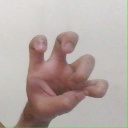
अक्षर: छ